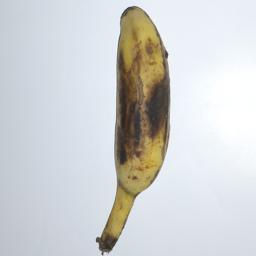
Banana variety: Champa Kola